Stickney-Shepard House

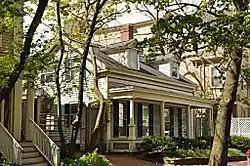

The Stickney-Shepard House is an historic house at 11-13 Remington Street in Cambridge, Massachusetts. The -story Greek Revival double house was built 1846-47 by N. Stickney and S. P. Shepard, and is a well-preserved example of the form. It has a heavy cornice, with corner pilasters, and a full-width front porch supported by plain columns on the corners, and fluted Doric columns in the center. The house was built on land originally part of the estate of Francis Dana, which was subdivided and developed in that time.